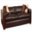
Label: couch